Bloudan Conference of 1937

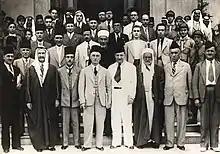
Front row from left to right: Unknown delegate, Ex-minister Mohammed Alluba Pasha of Egypt, Palestinian-Egyptian journalist Mohamed Ali Eltaher, Syrian nationalist Ihsan al-Jabiri, future Lebanese prime minister Riad al-Solh, Ali Obeid of Syria, Sa'id al-Hajj Thabet of Iraq, and Hamad Sa'b of Lebanon; second row: Mufti Sheikh Adib El Khaldi (Mufti Jenin).

The Bloudan Conference of 1937 (Arabic transliteration: "al-Mu'tamar al-'Arabi al-Qawmi fi Bludan") was the first pan-Arab summit held in Bloudan, Syria on 8 September 1937. The second Bloudan conference was held nine years later in 1946.